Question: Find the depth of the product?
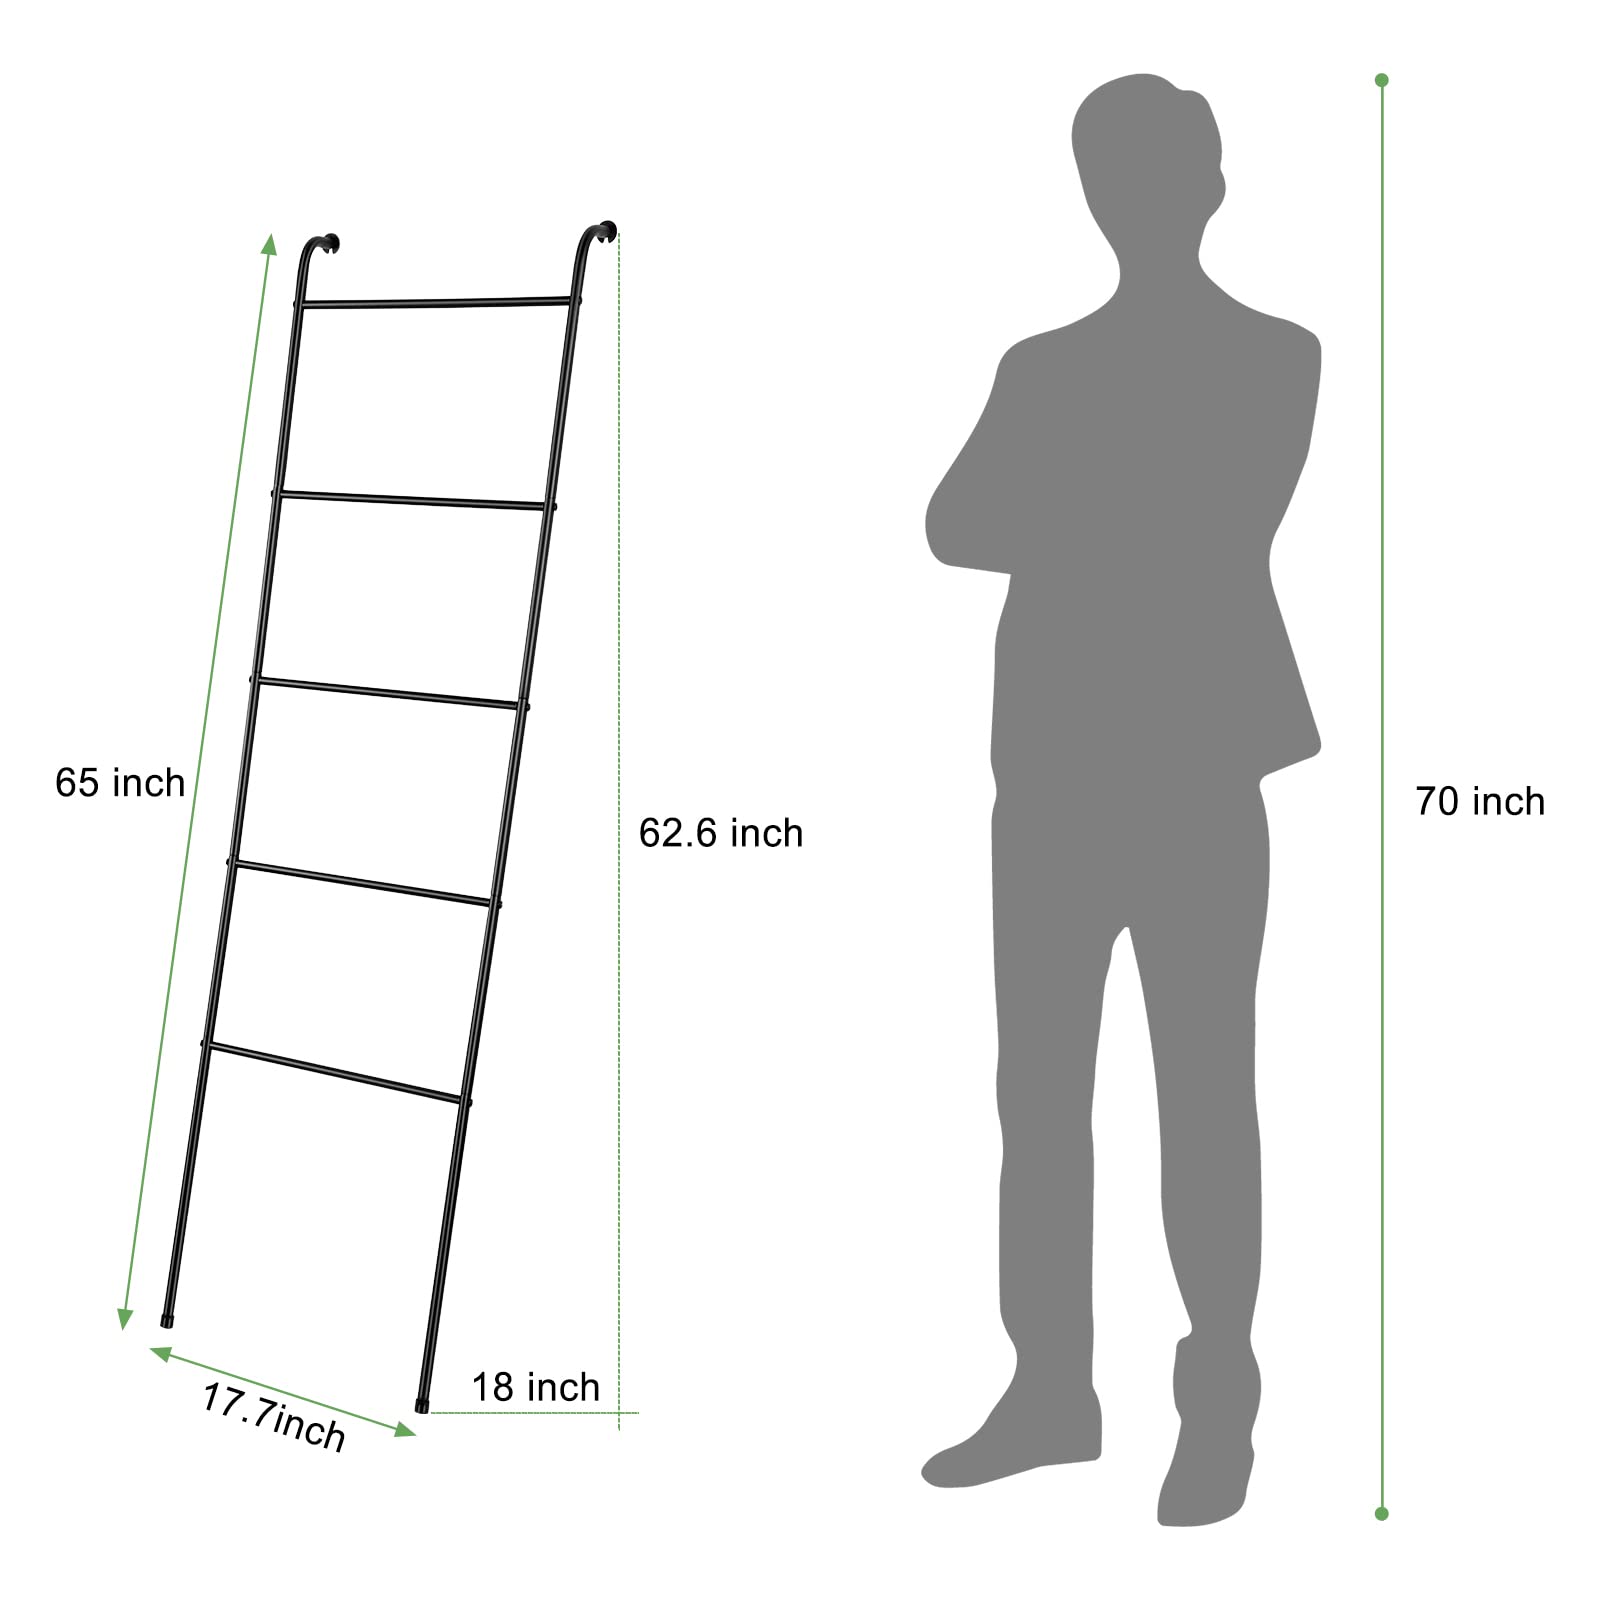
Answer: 18.0 inch